Eiko & Koma

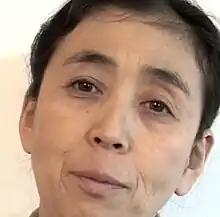
Eiko Otake in "Speaking Portraits"

Eiko Otake and Takashi Koma Otake, generally known as Eiko & Koma, are a Japanese performance duo. Since 1972, Eiko & Koma have worked as co-artistic directors, choreographers, and performers, creating a unique theater of movement out of stillness, shape, light, sound, and time. For most of their multi-disciplinary works, Eiko & Koma also create their own sets and costumes, and they are usually the sole performers in their work. Neither of them studied traditional Japanese dance or theater forms and prefer to choreograph and perform only their own works. They do not bill their work as Butoh though Eiko & Koma cite Kazuo Ohno (a Butoh pioneer) as their main inspiration.